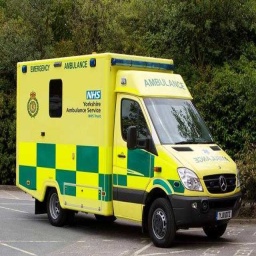
Label: ambulance